Tom McCall Waterfront Park

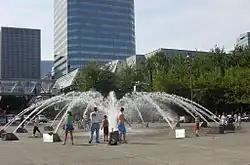
Salmon Street Springs in summer (July 2005)

Salmon Street Springs and the John Yeon building anchor the area north of Hawthorne Bridge. The fountain is set in a concrete plaza, which includes a set of sitting steps that leads to a viewing area over the river.